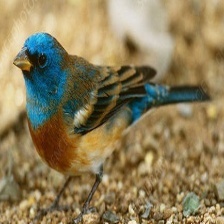
Species: LAZULI BUNTING
Scientific name: PASSERINA AMOENA
ImageNet parent category: indigo_bunting